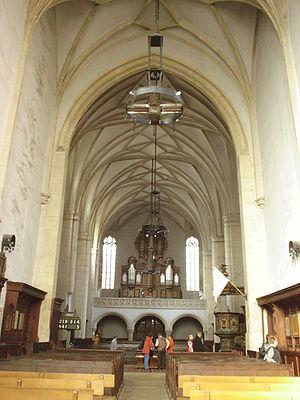
L'Église réformée calviniste centrale de Cluj/Kolozsvár, située près du Bastion des Tailleurs, est l'un des plus significatifs édifices religieux gothiques de la Transylvanie. Connue aussi sous le nom de L'Église réformée de la rue des Loups, elle est située rue Mihail Kogălniceanu. La Rue des Loups est l'une des rues les plus anciennes de Cluj, nommée dans les documents médiévaux Platea Luporum.